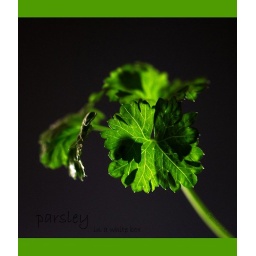
parsley in a white box